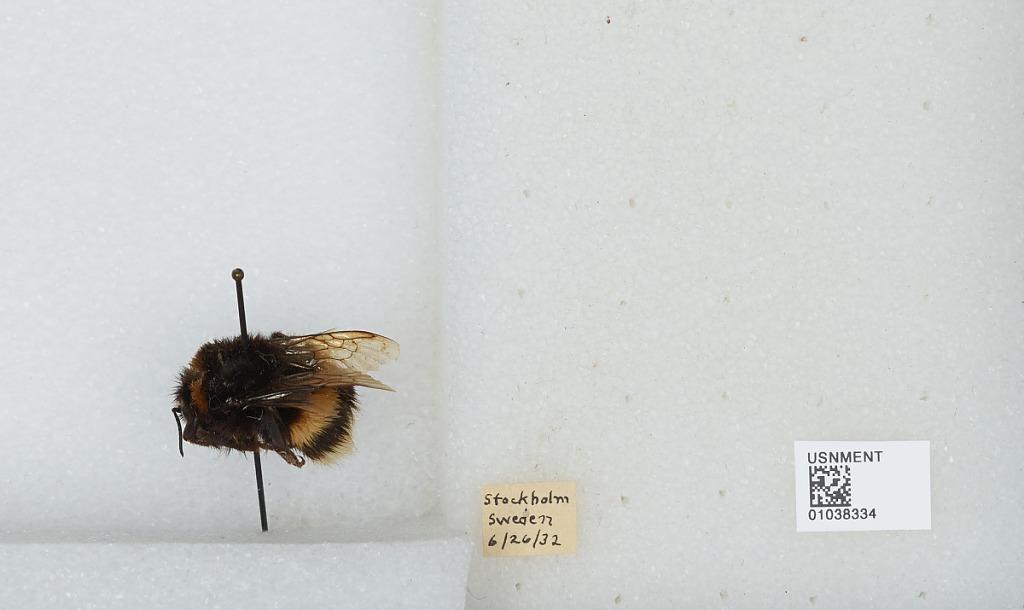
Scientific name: Bombus (Bombus) terrestris (Linnaeus)
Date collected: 1932-6-26
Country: Sweden
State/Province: Stockholm
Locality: Stockholm
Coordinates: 59.3294, 18.0686